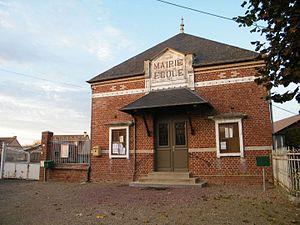
Mairie.
Thory est une commune française située dans le département de la Somme, en région Hauts-de-France.